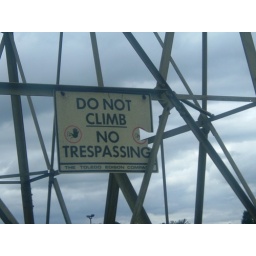
In a field near a church on Jackman road.